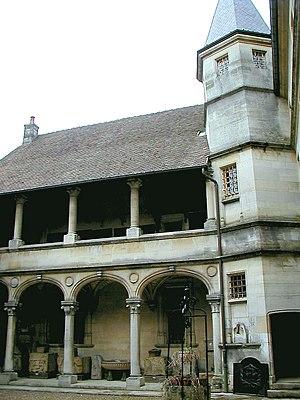
Verdun - Hôtel de La Princerie - Cour
Ce tableau présente la liste de tous les monuments historiques classés ou inscrits dans la ville de Verdun, Meuse, en France.
L'Hôtel de la Princerie est un hôtel particulier situé à Verdun, dans le département de la Meuse en région Grand Est
Verdun, officiellement nommée Verdun-sur-Meuse de 1801 à 1970, est une commune française située dans le département de la Meuse, en région Grand Est. Elle se trouve dans la région historique et culturelle de Lorraine.